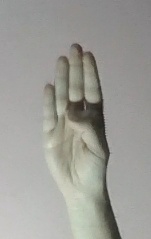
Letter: kaaf